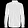
Label: Shirt